Rollinsford Grade School

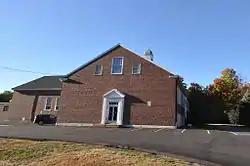
Side view

The Rollinsford Grade School is a historic school building at 487 Locust Street in Rollinsford, New Hampshire. Opened in 1937, and still in use as an elementary school, it was the first school building commissioned by the prominent Durham firm Huddleston & Hersey, whose principal, Eric T. Huddleston, designed many buildings for the University of New Hampshire as the first campus architect. The grounds of the school are also notable as the burial site of Obo II, considered the father of the American Cocker Spaniel breed of dog. The property was listed with statewide significance on the National Register of Historic Places in 2015.